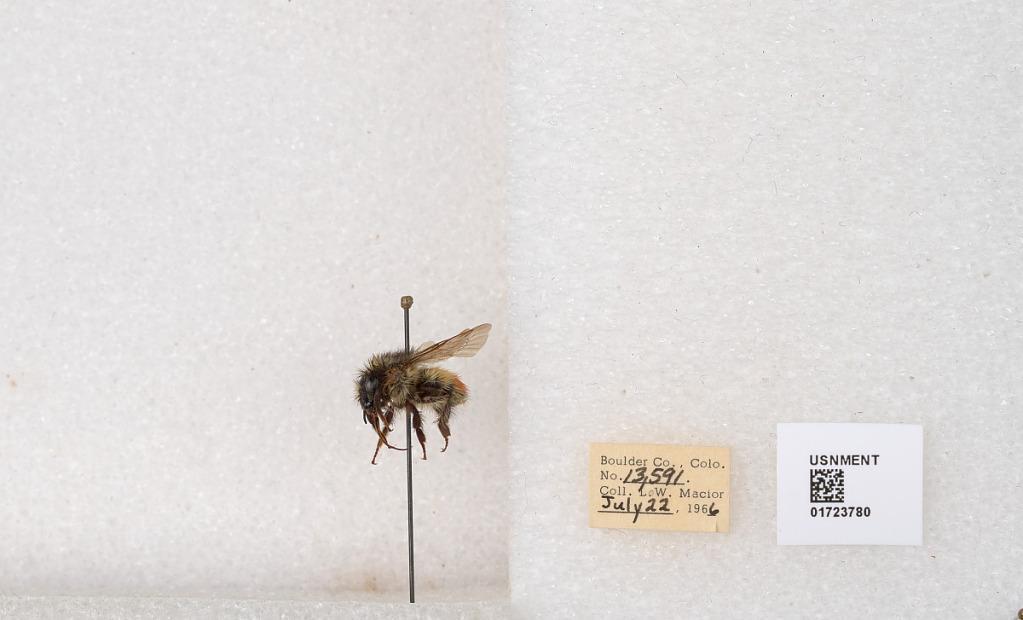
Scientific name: Bombus flavifrons Cresson
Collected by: L. Macior
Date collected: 1966-7-22
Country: United States
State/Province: Colorado
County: Boulder
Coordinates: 40.0925, -105.358